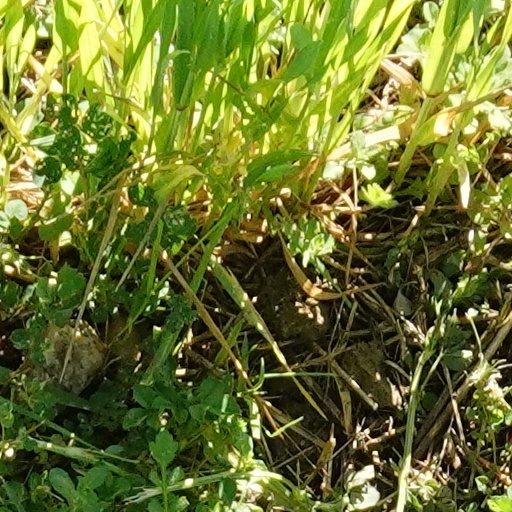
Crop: wheat